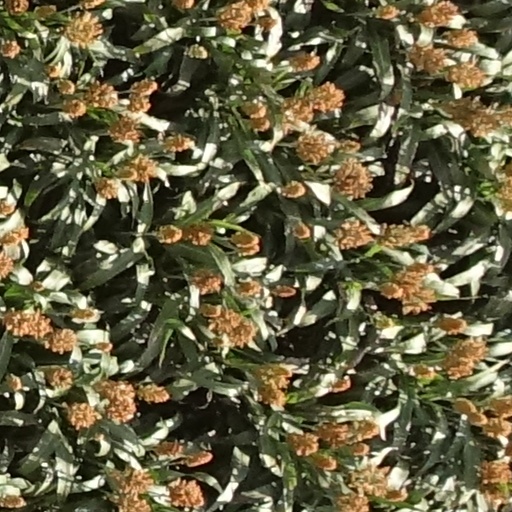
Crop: sorghum